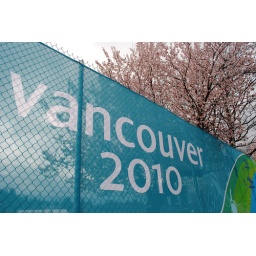
Olympics fencing with one of the cherry trees that are blossoming all over Vancouver :)